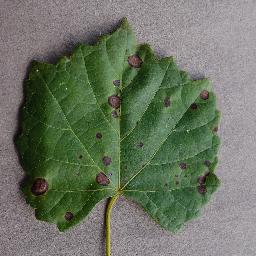
Label: Grape___Black_rot